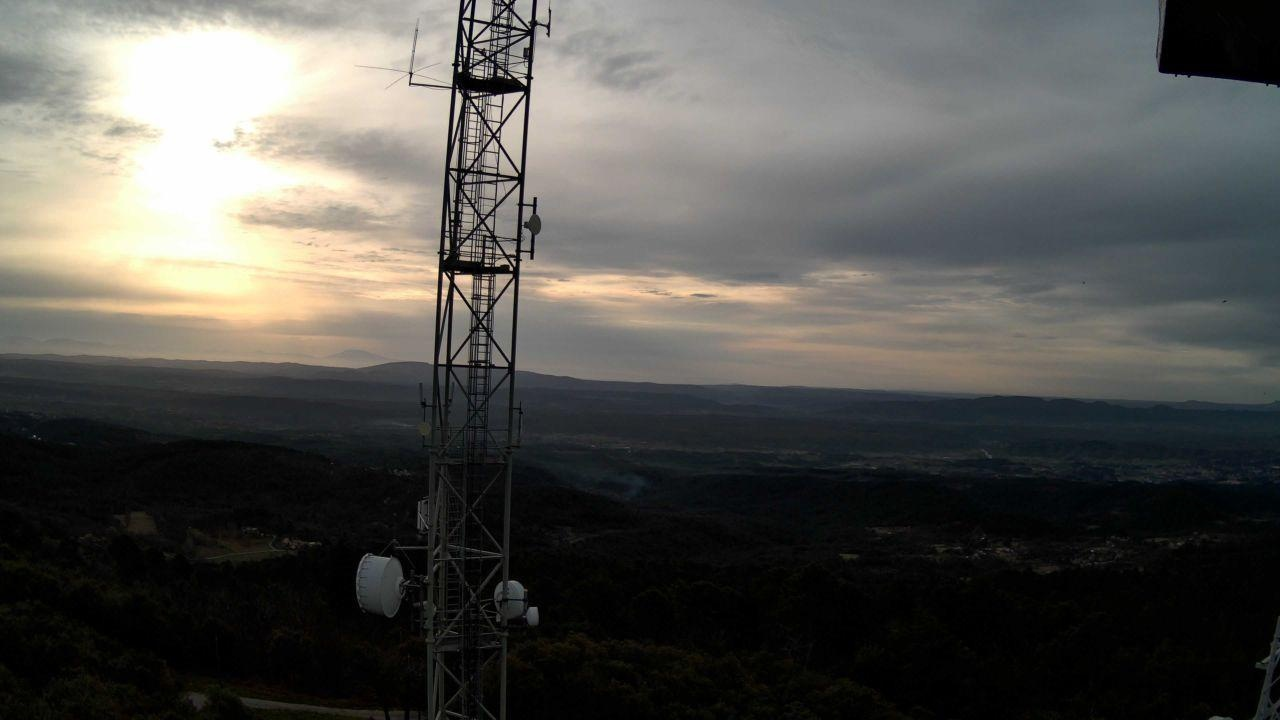
Fire: no
Smoke: yes